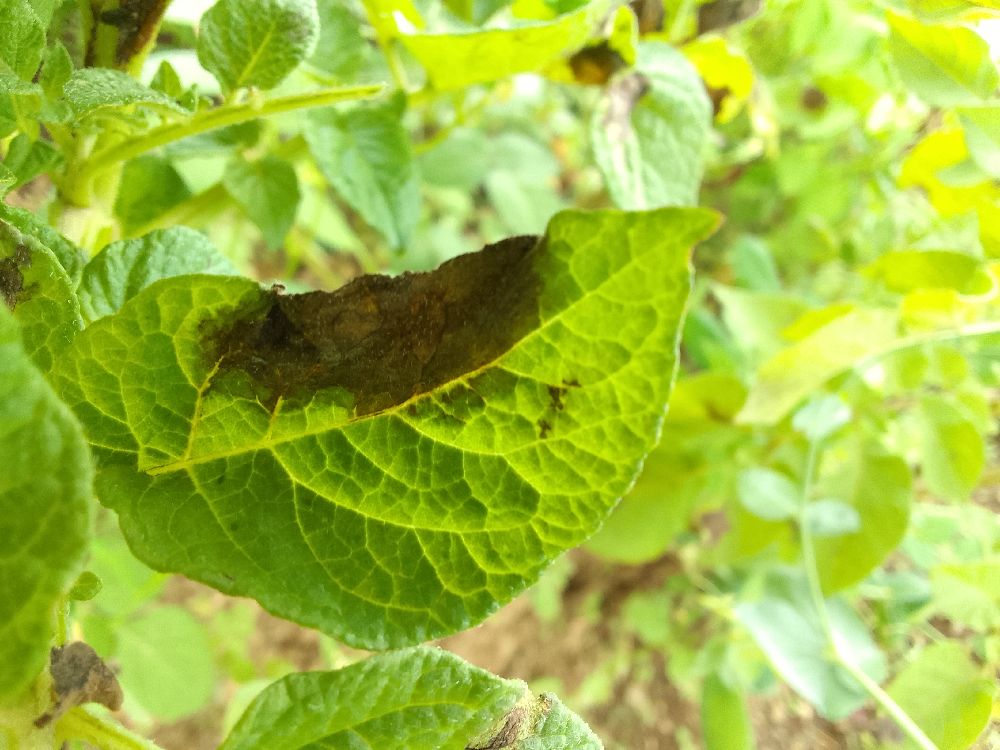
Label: Late blight